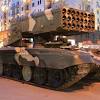
Label: Self Propelled Artillery